Biblical Sabbath

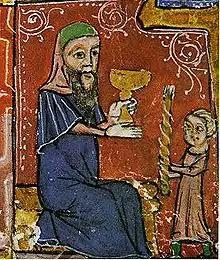
Observing the Sabbath-closing "havdalah" ritual in 14th-century Spain

Three primary interpretative frameworks exist, with many subcategories. Interpretation is complicated by the differing meanings attributed to unambiguous seventh-day Sabbath prior to the resurrection of Jesus; the ambiguity of events after the resurrection, including first-day and seventh-day events (perhaps ; , , , , , and ); and several early Christian observances being attested as daily or on nonspecific days. Early Christians also observed Jewish practices as a sect of Judaism, and observed Tanakh feasts (Passover, , , , , ; Pentecost, , , , ; Atonement). Some interpreters of each framework consider the high regard for the New Covenant described in (cf. ) as supporting their Sabbath positions.